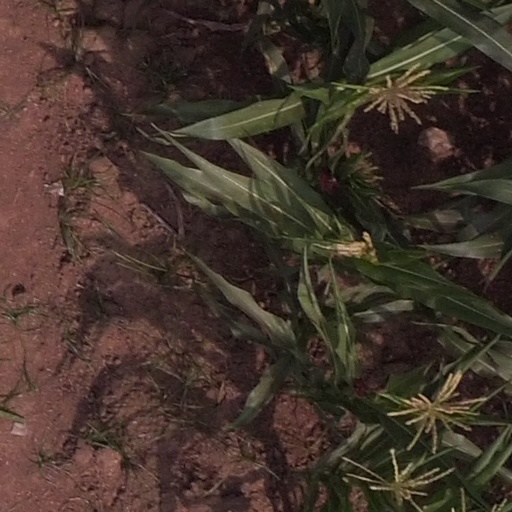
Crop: maize; corn